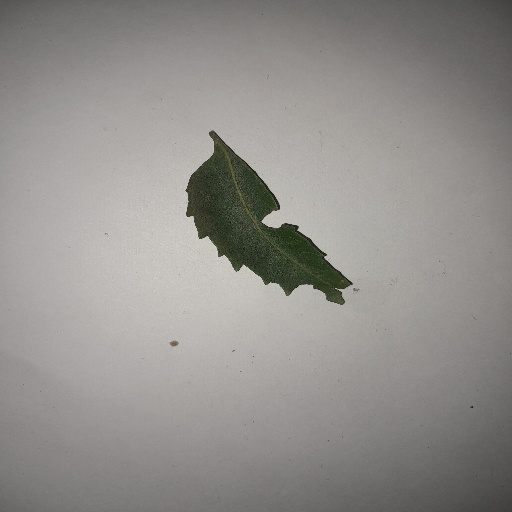
Species: Neem
Leaf condition: Shot Hole Leaf